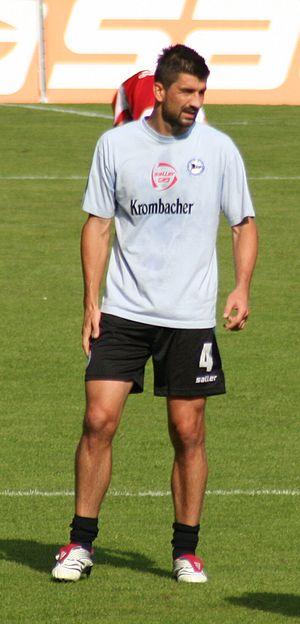
Petr Gabriel est un footballeur international tchèque né le 17 mai 1973 à Prague.